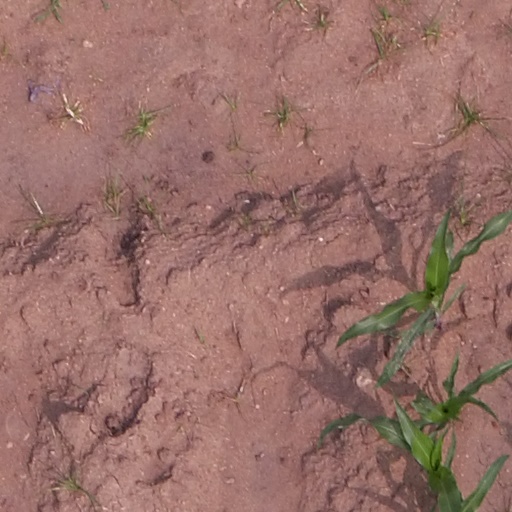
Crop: maize; corn